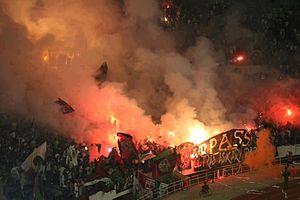
craquage des supporters far
L'Association sportive des Forces armées royales, plus couramment abrégé en FAR Rabat, est un club marocain de football fondé en 1958 et basé à Rabat.
Les Ultras forment une catégorie particulière des supporteurs assistant aux compétitions sportives, dont le but est de soutenir de manière fanatique son équipe de prédilection. Ce type de supporters est différent de celui des groupes Hooligans ou des Barra brava.